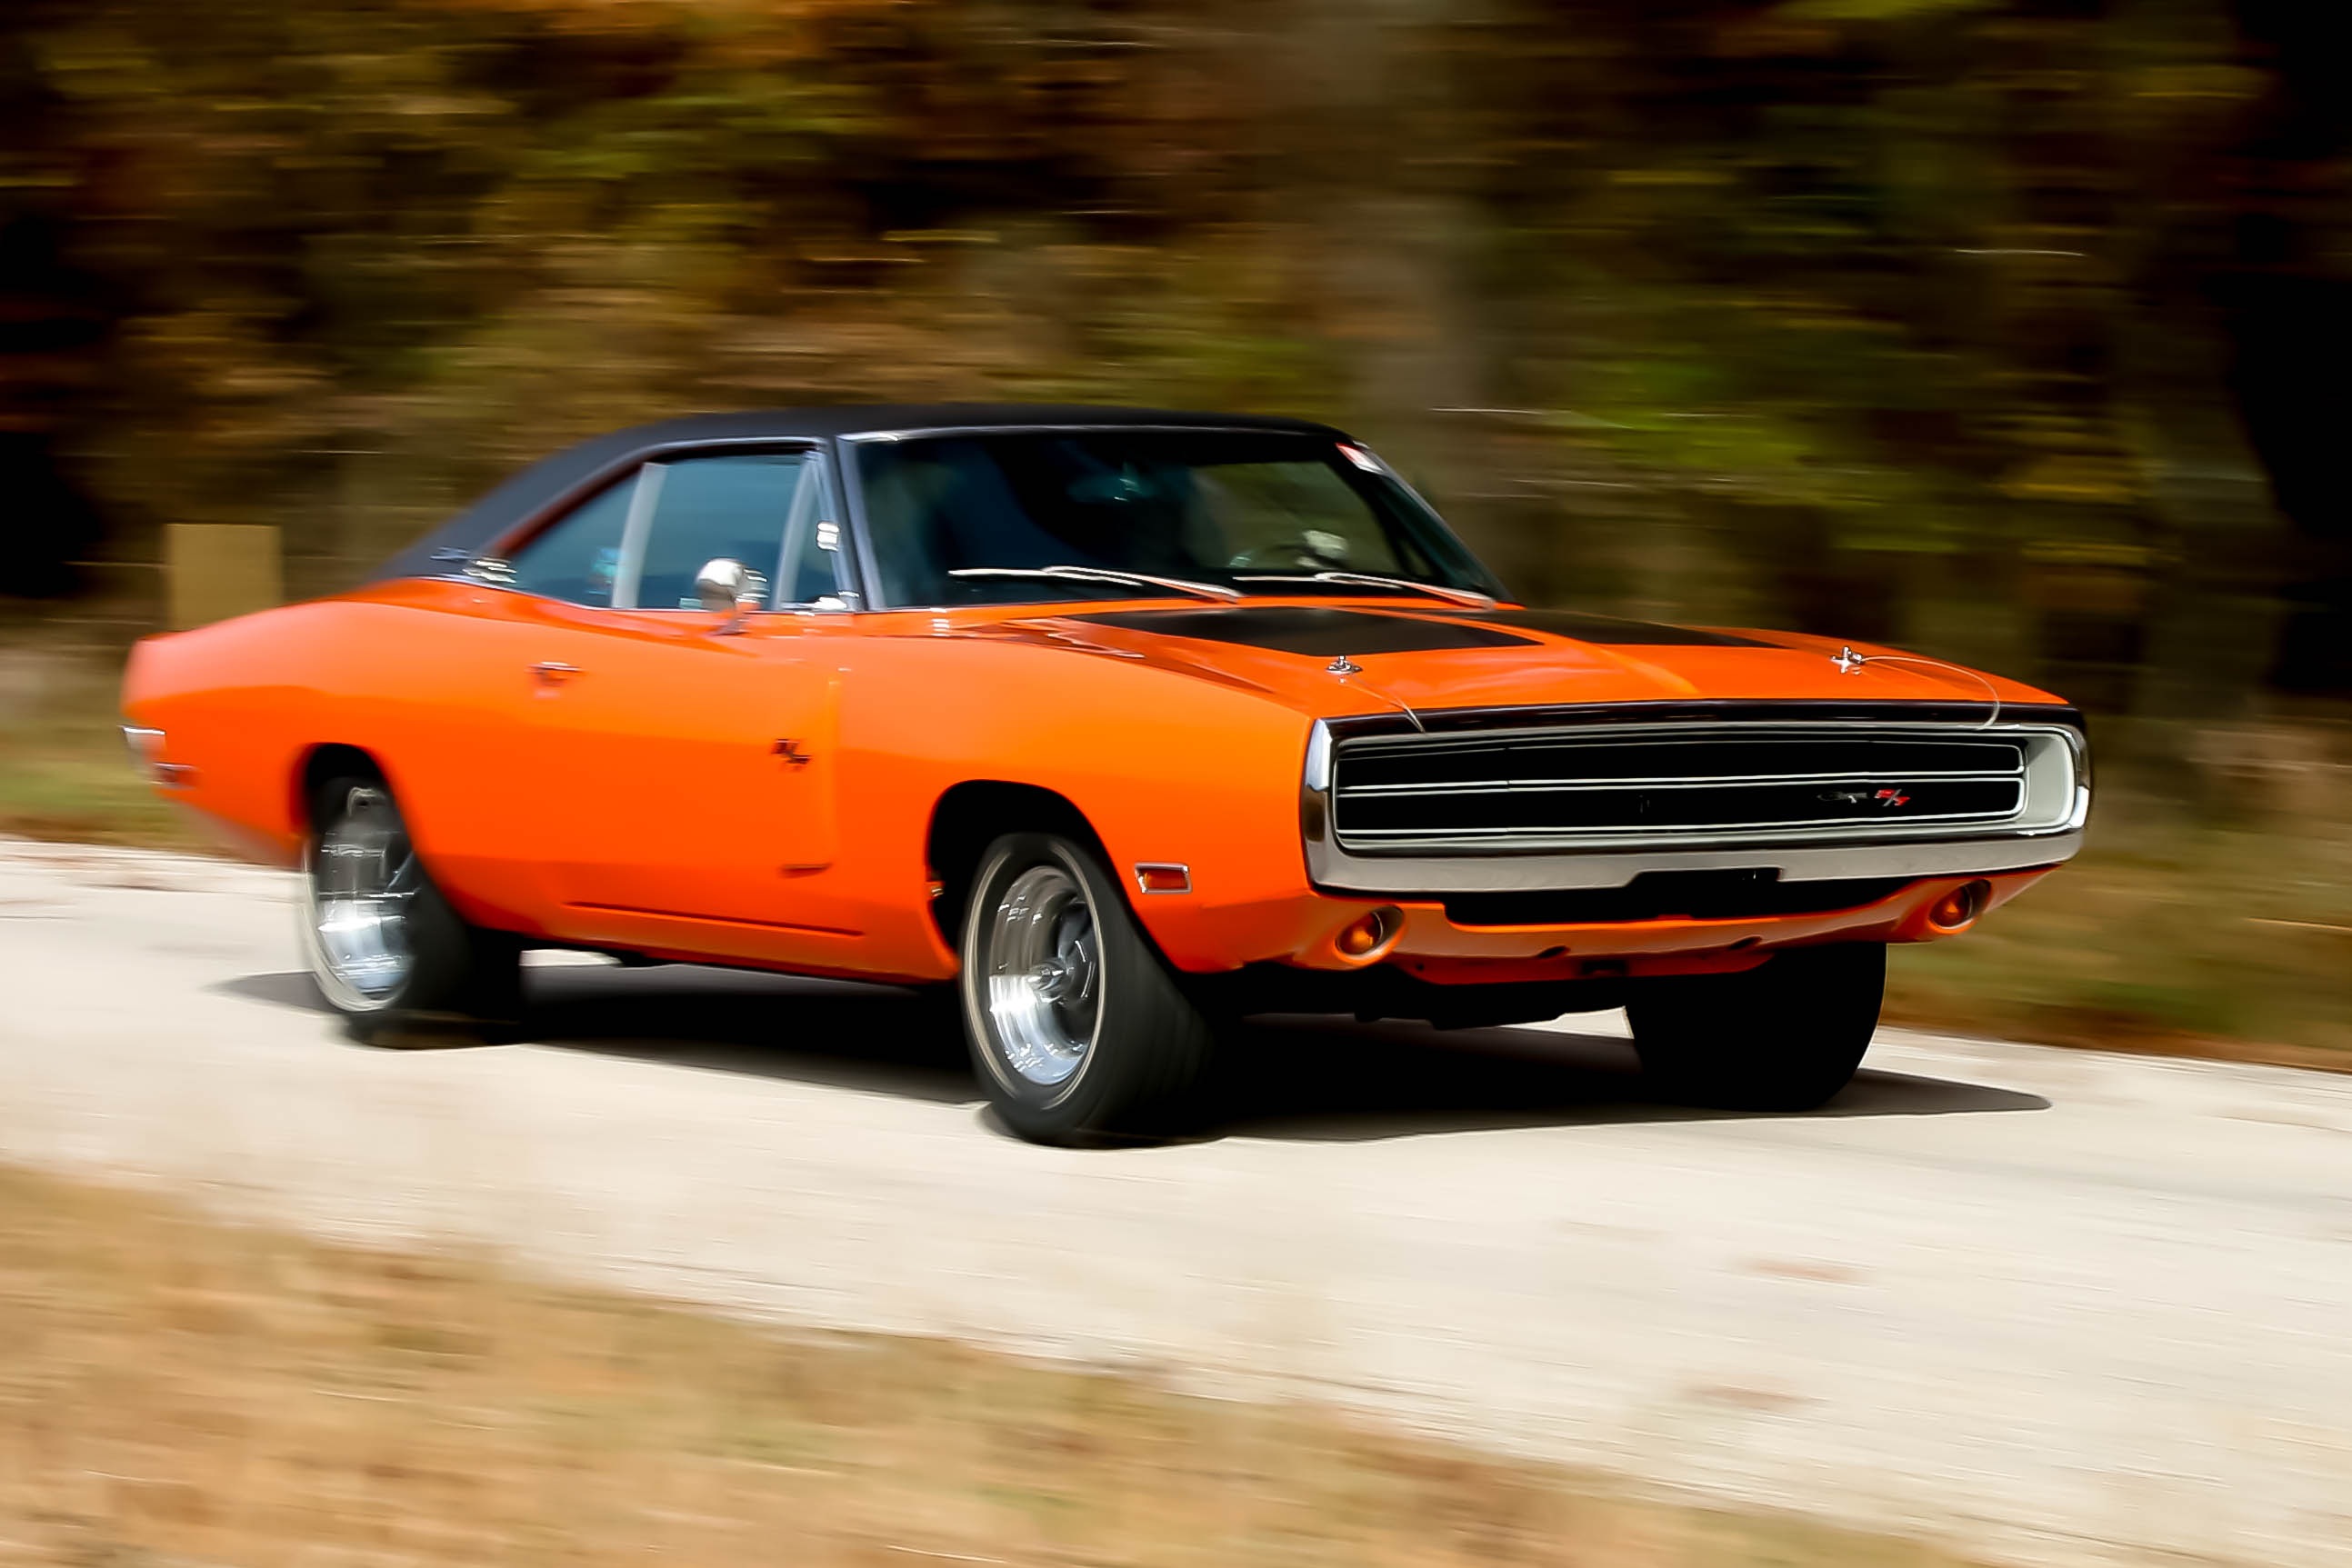
road, car, motion, orange, vehicle, muscle car, dodge, charger, land vehicle, automobile make, automotive exterior, automotive design, stock car racing